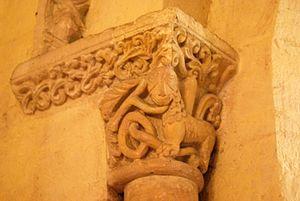
Targon église St Romain
L'église Saint-Romain est une église catholique située sur la commune de Targon, dans le département de la Gironde, en France.